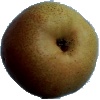
Label: pear_forelle